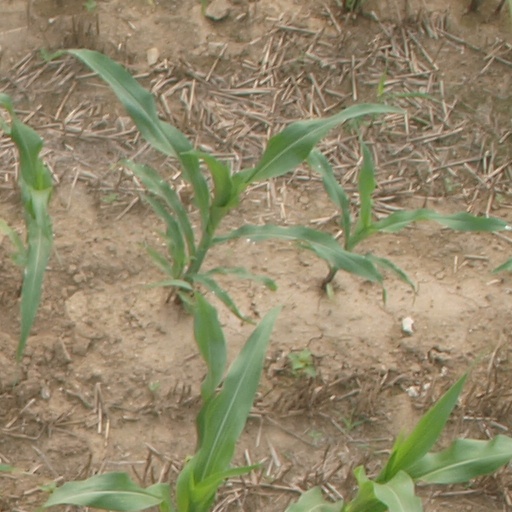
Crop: maize; corn